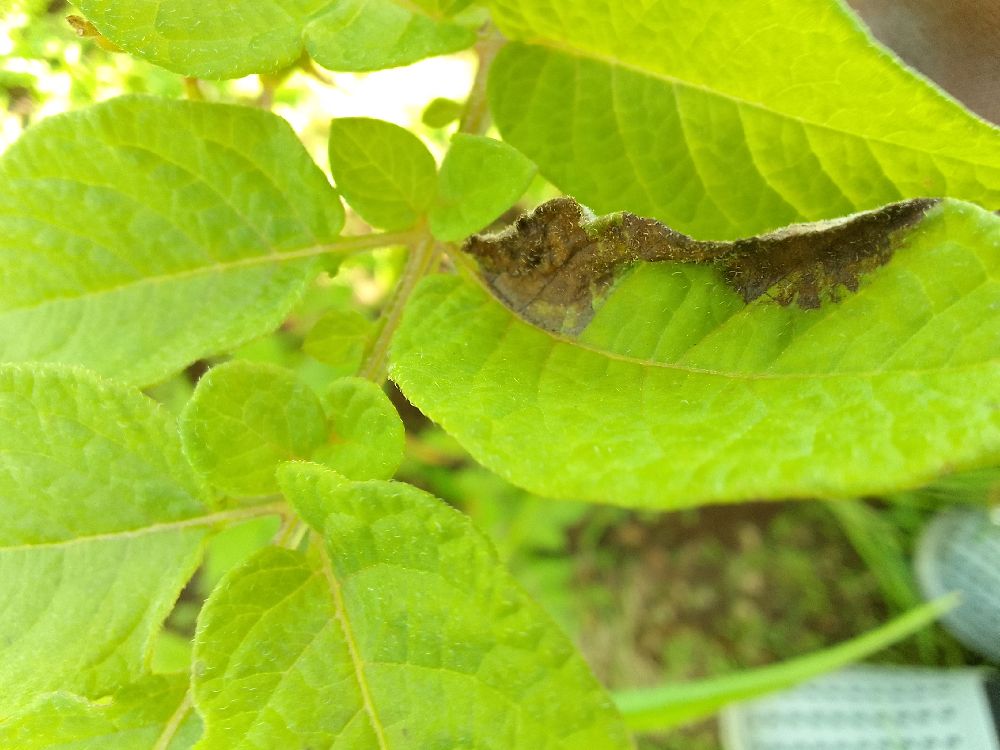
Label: Late blight